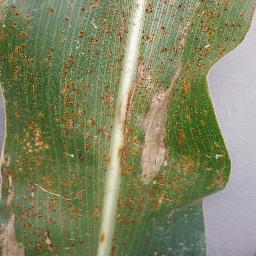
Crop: corn
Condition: (maize)_northern_blight